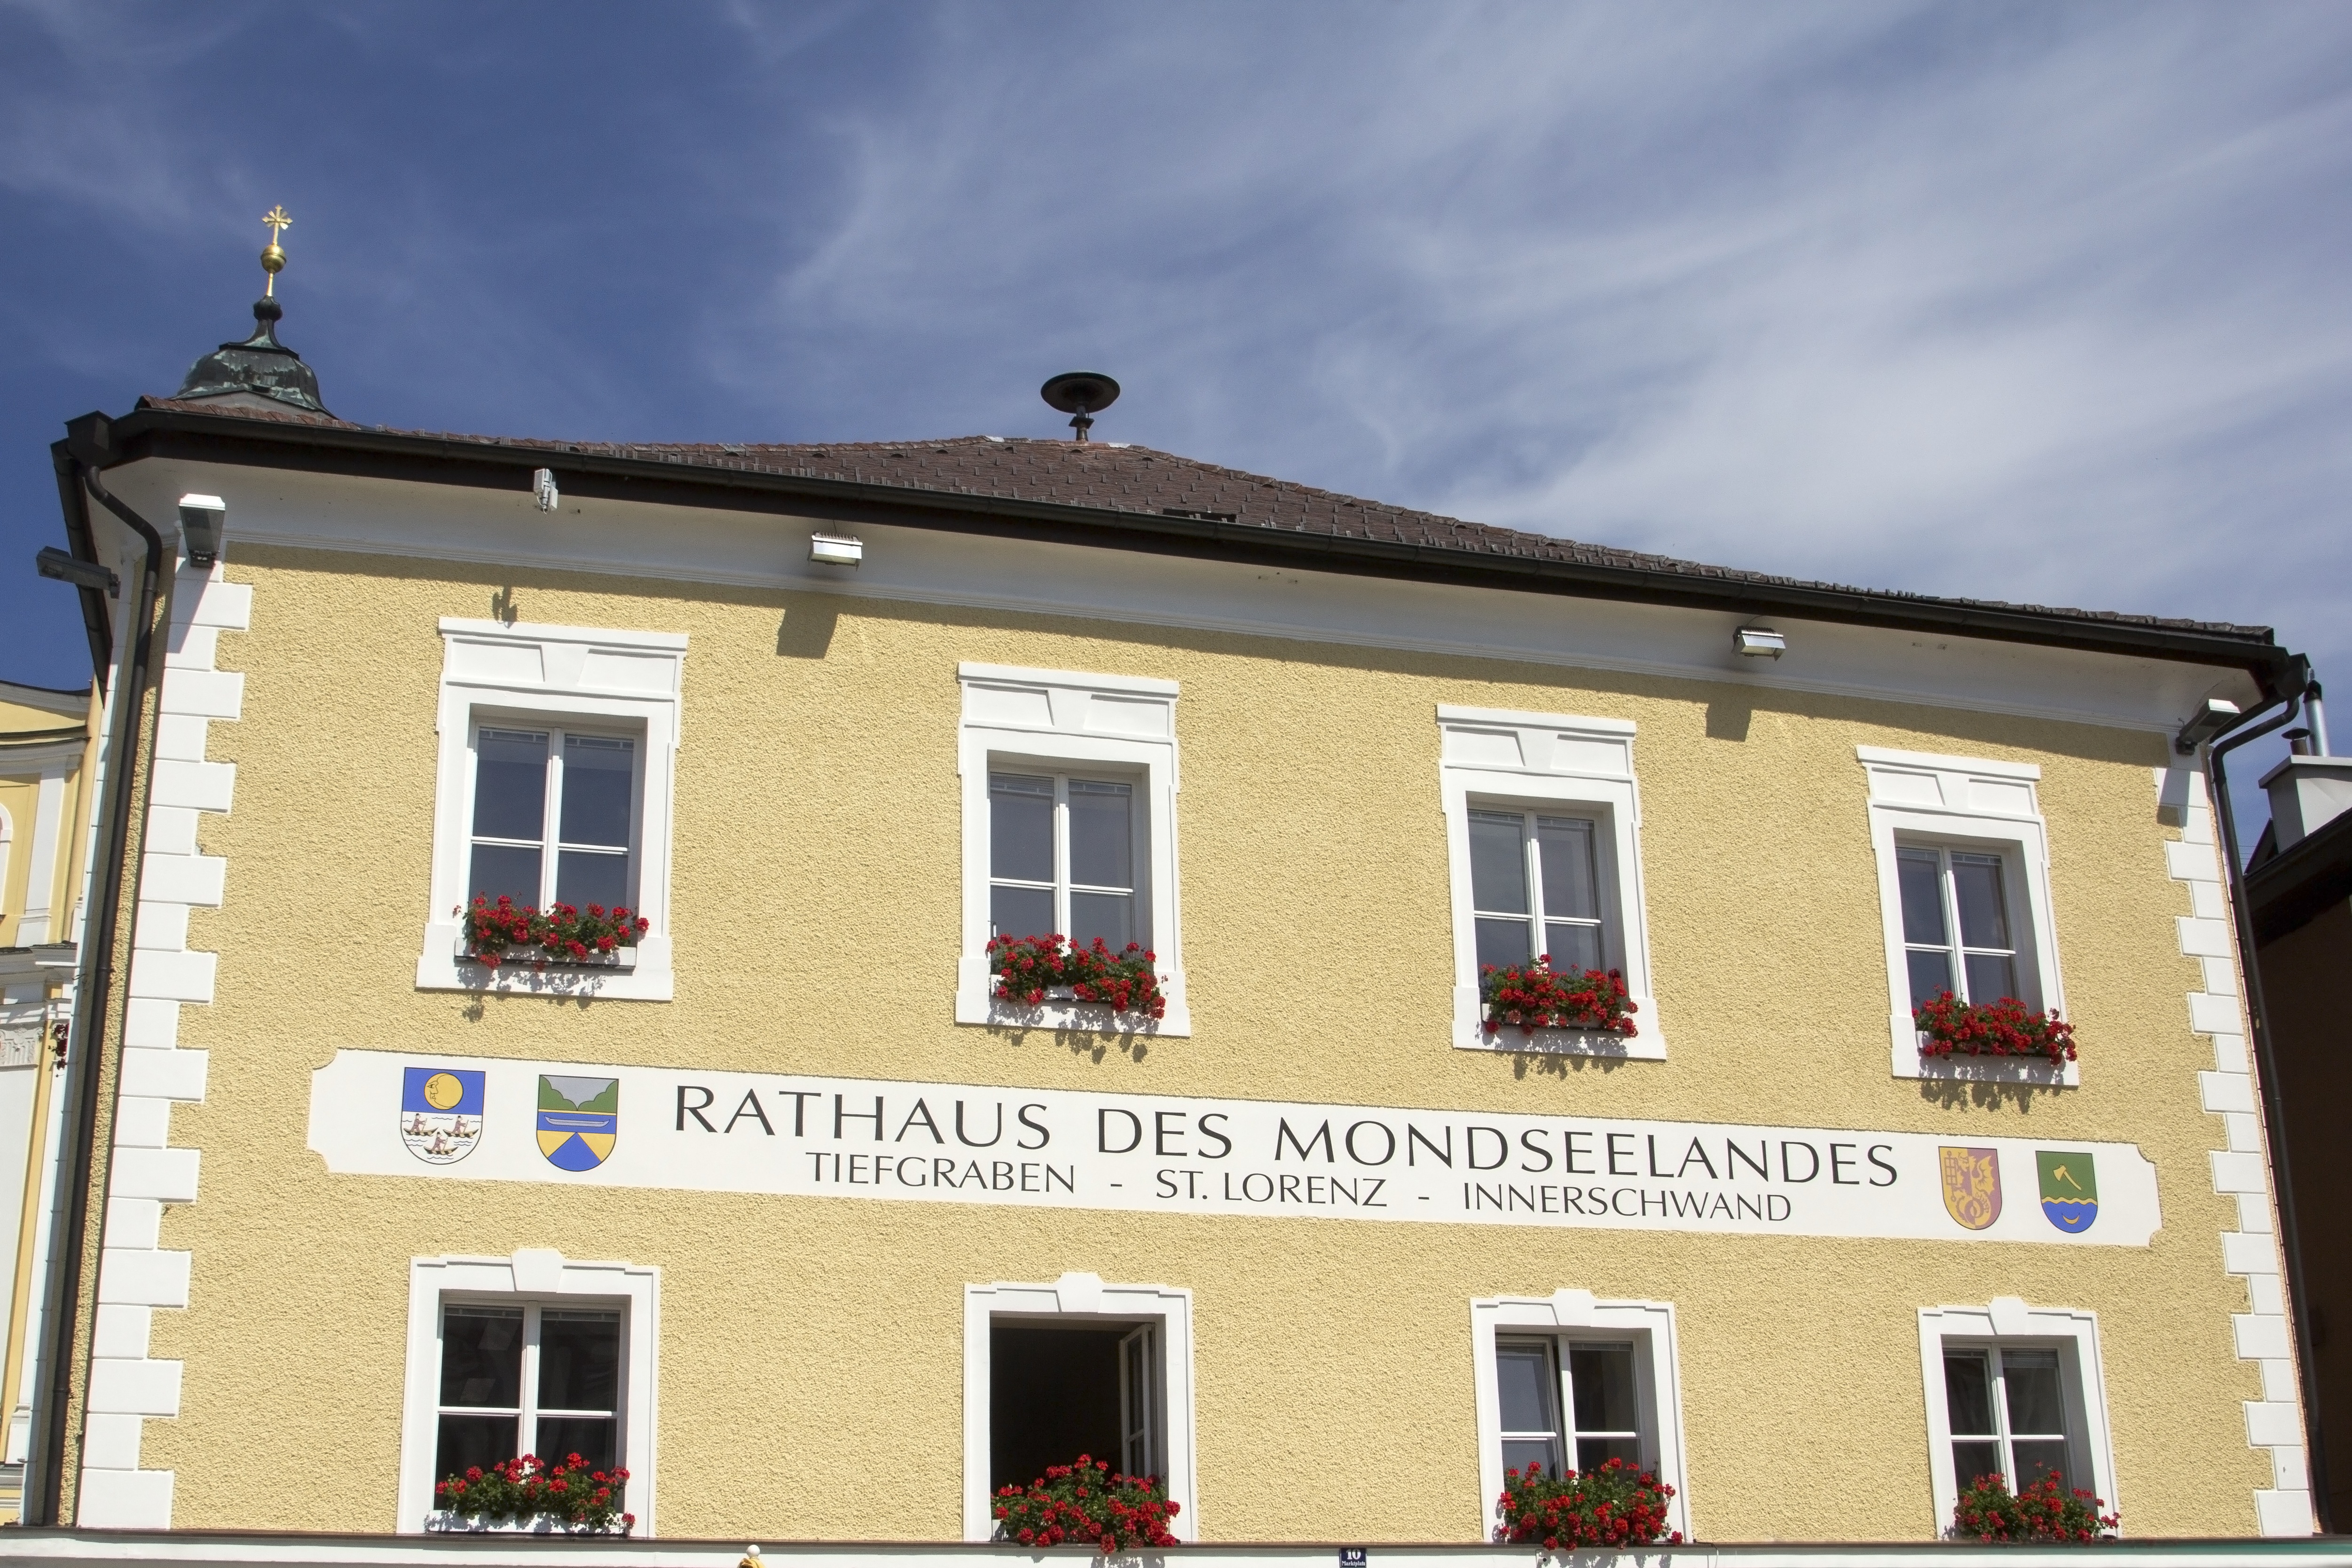
architecture, sky, antique, house, window, town, roof, building, old, home, summer, tourist, europe, cottage, facade, property, tourism, austria, scene, european, upper, estate, salzburg, the town hall, mondsee